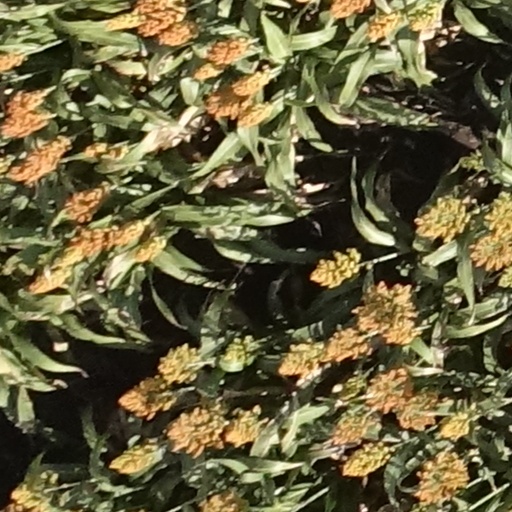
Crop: sorghum